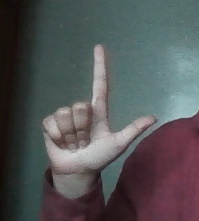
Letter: laam